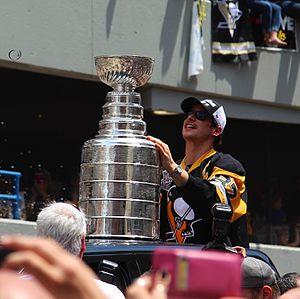
Sidney Patrick Crosby est un joueur canadien de hockey sur glace professionnel évoluant dans la Ligue nationale de hockey en tant que centre. Il fait ses débuts dans la LNH lors de la saison 2005-2006 après avoir été le premier choix du repêchage la même année. Capitaine des Penguins de Pittsburgh depuis mai 2007, il mène l'équipe à la victoire de la Coupe Stanley à l'issue de la saison 2008-2009. Il remporte avec les Penguins deux nouvelles Coupes Stanley en 2016 et 2017.